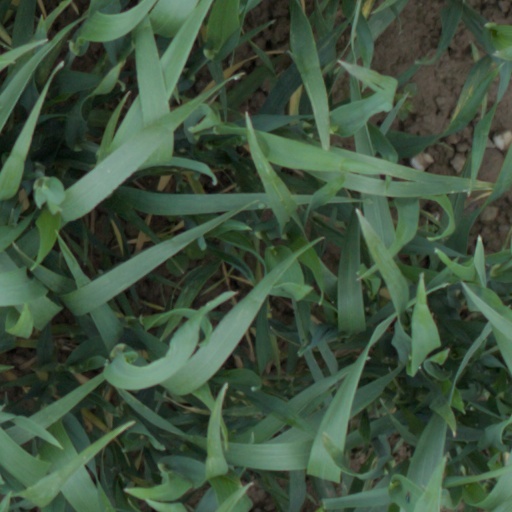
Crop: wheat